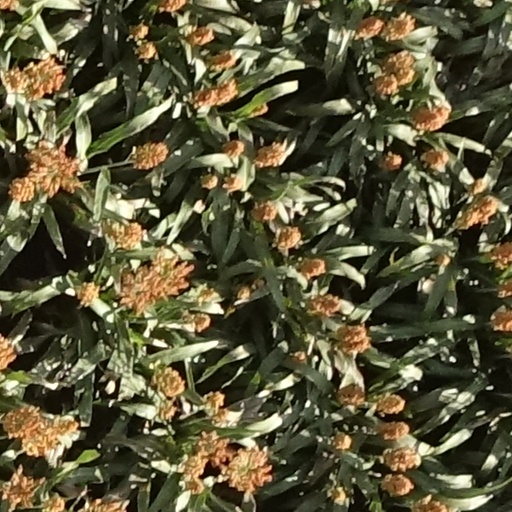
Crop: sorghum